Denbighshire Hussars

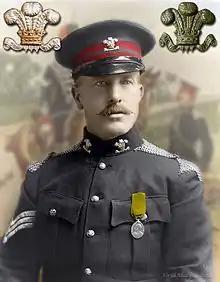
Denbighshire Hussars Sergeant, wearing the Imperial Yeomanry Long Service Medal, 1907

The Yeomanry was not intended to serve overseas, but following a string of defeats during Black Week in early December 1899, the British government realised that it would need more troops than just the regular army to fight the Second Boer War, particularly mounted troops. On 13 December, the War Office decided to allow volunteer forces to serve in the field, and a Royal Warrant was issued on 24 December that officially created the Imperial Yeomanry (IY). The Royal Warrant asked standing Yeomanry regiments to provide service companies of approximately 115 men each. In addition to this, many British citizens (usually mid-upper class) volunteered to join the new force.